I Can Transform Ya

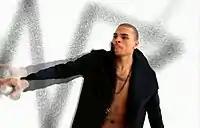
Brown wearing an unzipped black hooded jacket, spray painting the title of the song

The video premiered on MTV Networks on October 27, 2009. The music video opens with Brown transforming from a black sports car, and spray painting the name of the single onto the screen, indirectly referencing his forthcoming album "Graffiti". The video, set entirely on an all-white backdrop, focuses on Brown's dance moves, as Brown performs alongside hooded ninjas. Several other "transformations" are made in the video including from motorcycles and helicopters. Swizz Beatz appears in the clip, as well as Lil Wayne, playing an electric guitar. "Transformers" star Tyrese Gibson makes a cameo appearance.